Jim Ross

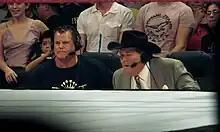
Jerry Lawler (left) and Jim Ross (right) at the "Raw" commentators table.

Ross’s contract expired in October 2006, but he continued on a week-to-week basis until signing a one-year deal in November. On March 31, 2007, he was inducted into the WWE Hall of Fame by "Stone Cold" Steve Austin.